French battleship Strasbourg

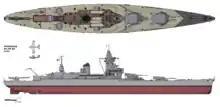
"Strasbourg" as she appeared in 1942

On 6 July, the French naval command ordered Gensoul to return to Toulon; he arrived and raised his flag aboard "Strasbourg" later that day. Repairs to the damage incurred during the attack were completed quickly, and in August the command reorganized the fleet. The prewar units were dissolved between 8 and 12 August; during this period, Gensoul left the vessel on the 10th. "Strasbourg" was assigned to the 3rd Squadron and on 14 August she was taken into the shipyard in Toulon to have screens installed to protect the anti-aircraft gun crews. She emerged from the yard on 11 September and two weeks later, the naval command created the "Forces de haute mer" (High Seas Forces), with "Strasbourg" serving as its flagship under "Amiral" Jean de Laborde. At the time, the fleet also included the heavy cruisers "Algérie", , and and the light cruisers and .